Harold Gatty

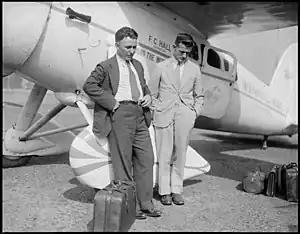
Wiley Post and Gatty in July 1931 at Boston Airport

Harold Charles Gatty (5 January 1903 – 30 August 1957) was an Australian navigator and aviation pioneer. Charles Lindbergh called Gatty the "Prince of Navigators." In 1931, Gatty served as navigator, along with pilot Wiley Post, on the flight which set the record for aerial circumnavigation of the world, flying a distance of 15,747 miles (24,903 km) in a Lockheed Vega named the "Winnie Mae", in 8 days, 15 hours and 51 minutes.